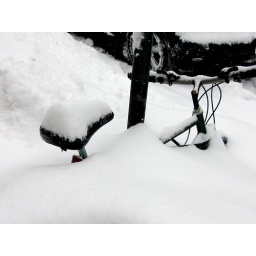
you can always count on a snowed-in bike in front of the market basket on east mifflin